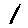
Label: 1